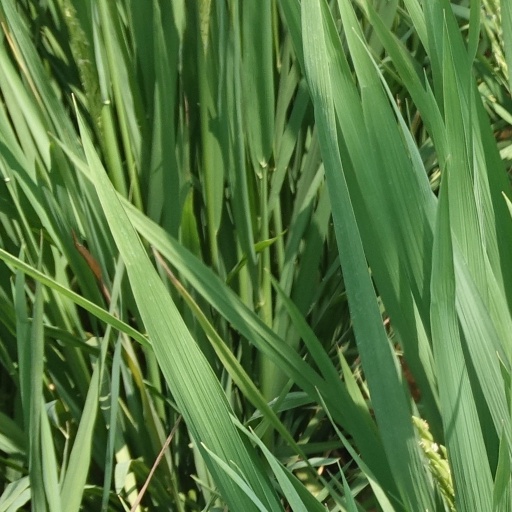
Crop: rice